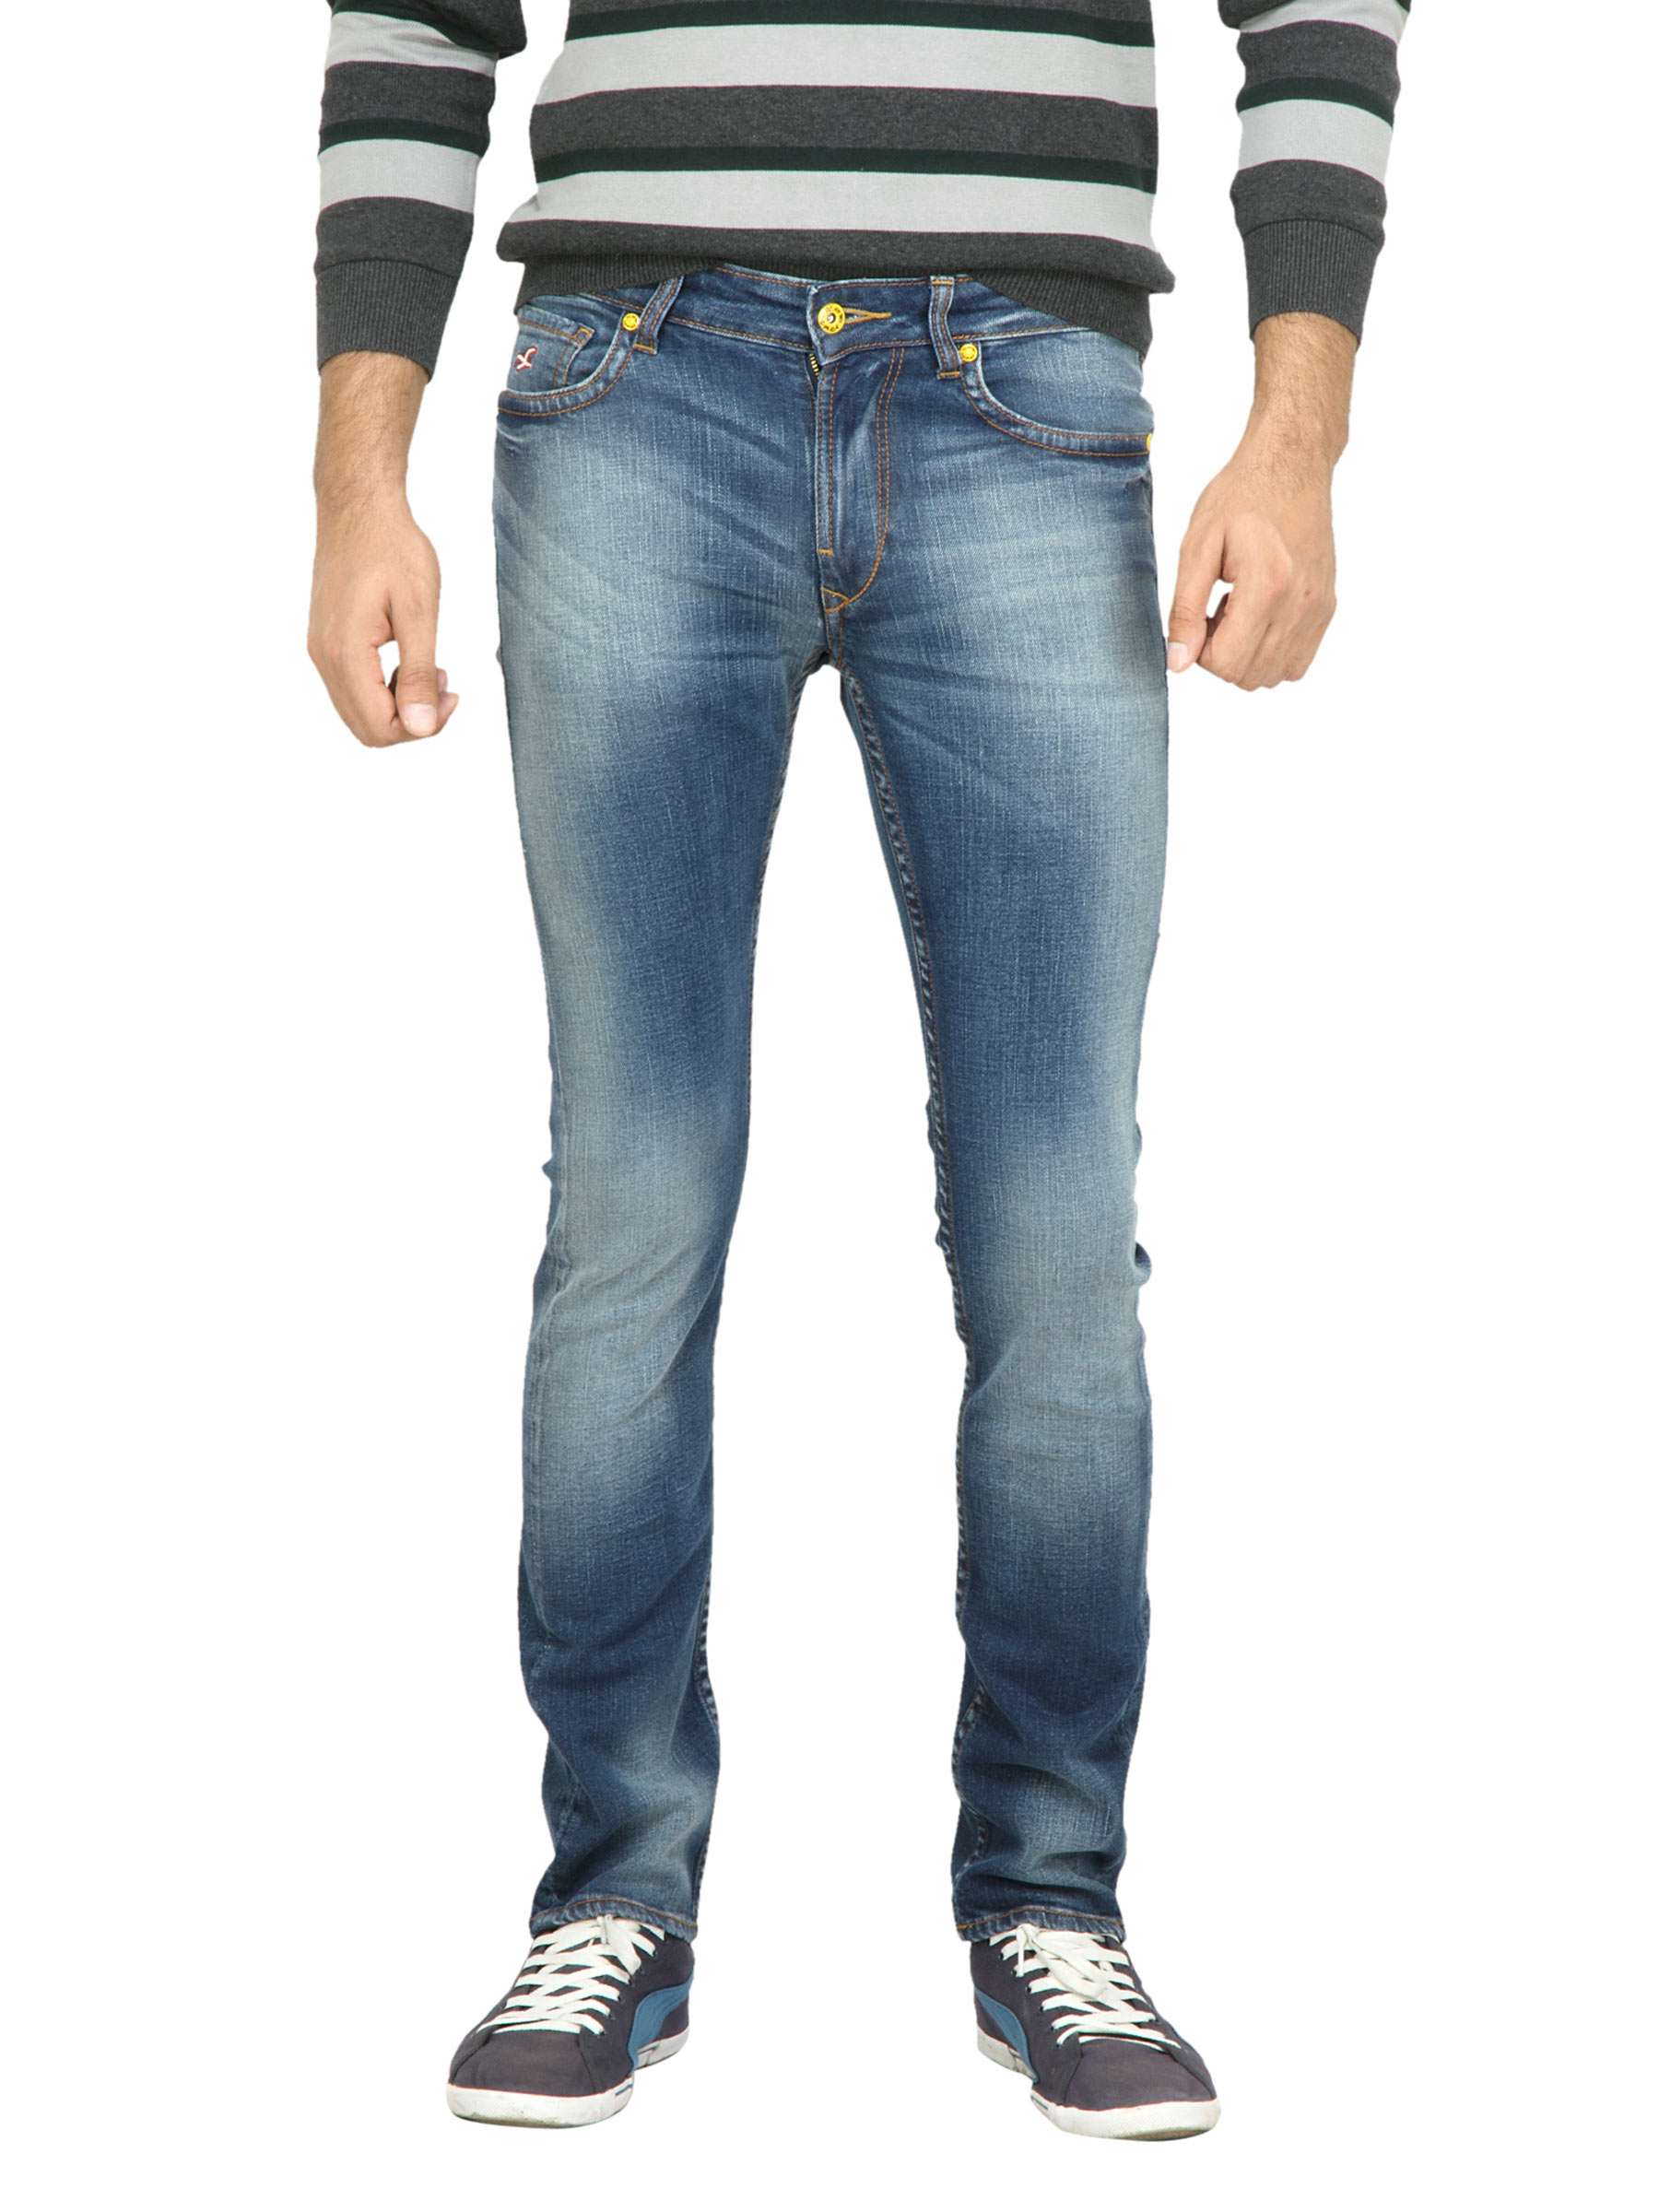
Deni Yo Men Washed Blue Jeans
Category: Apparel / Bottomwear / Jeans
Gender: Men
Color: Blue
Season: Fall 2011
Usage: Casual